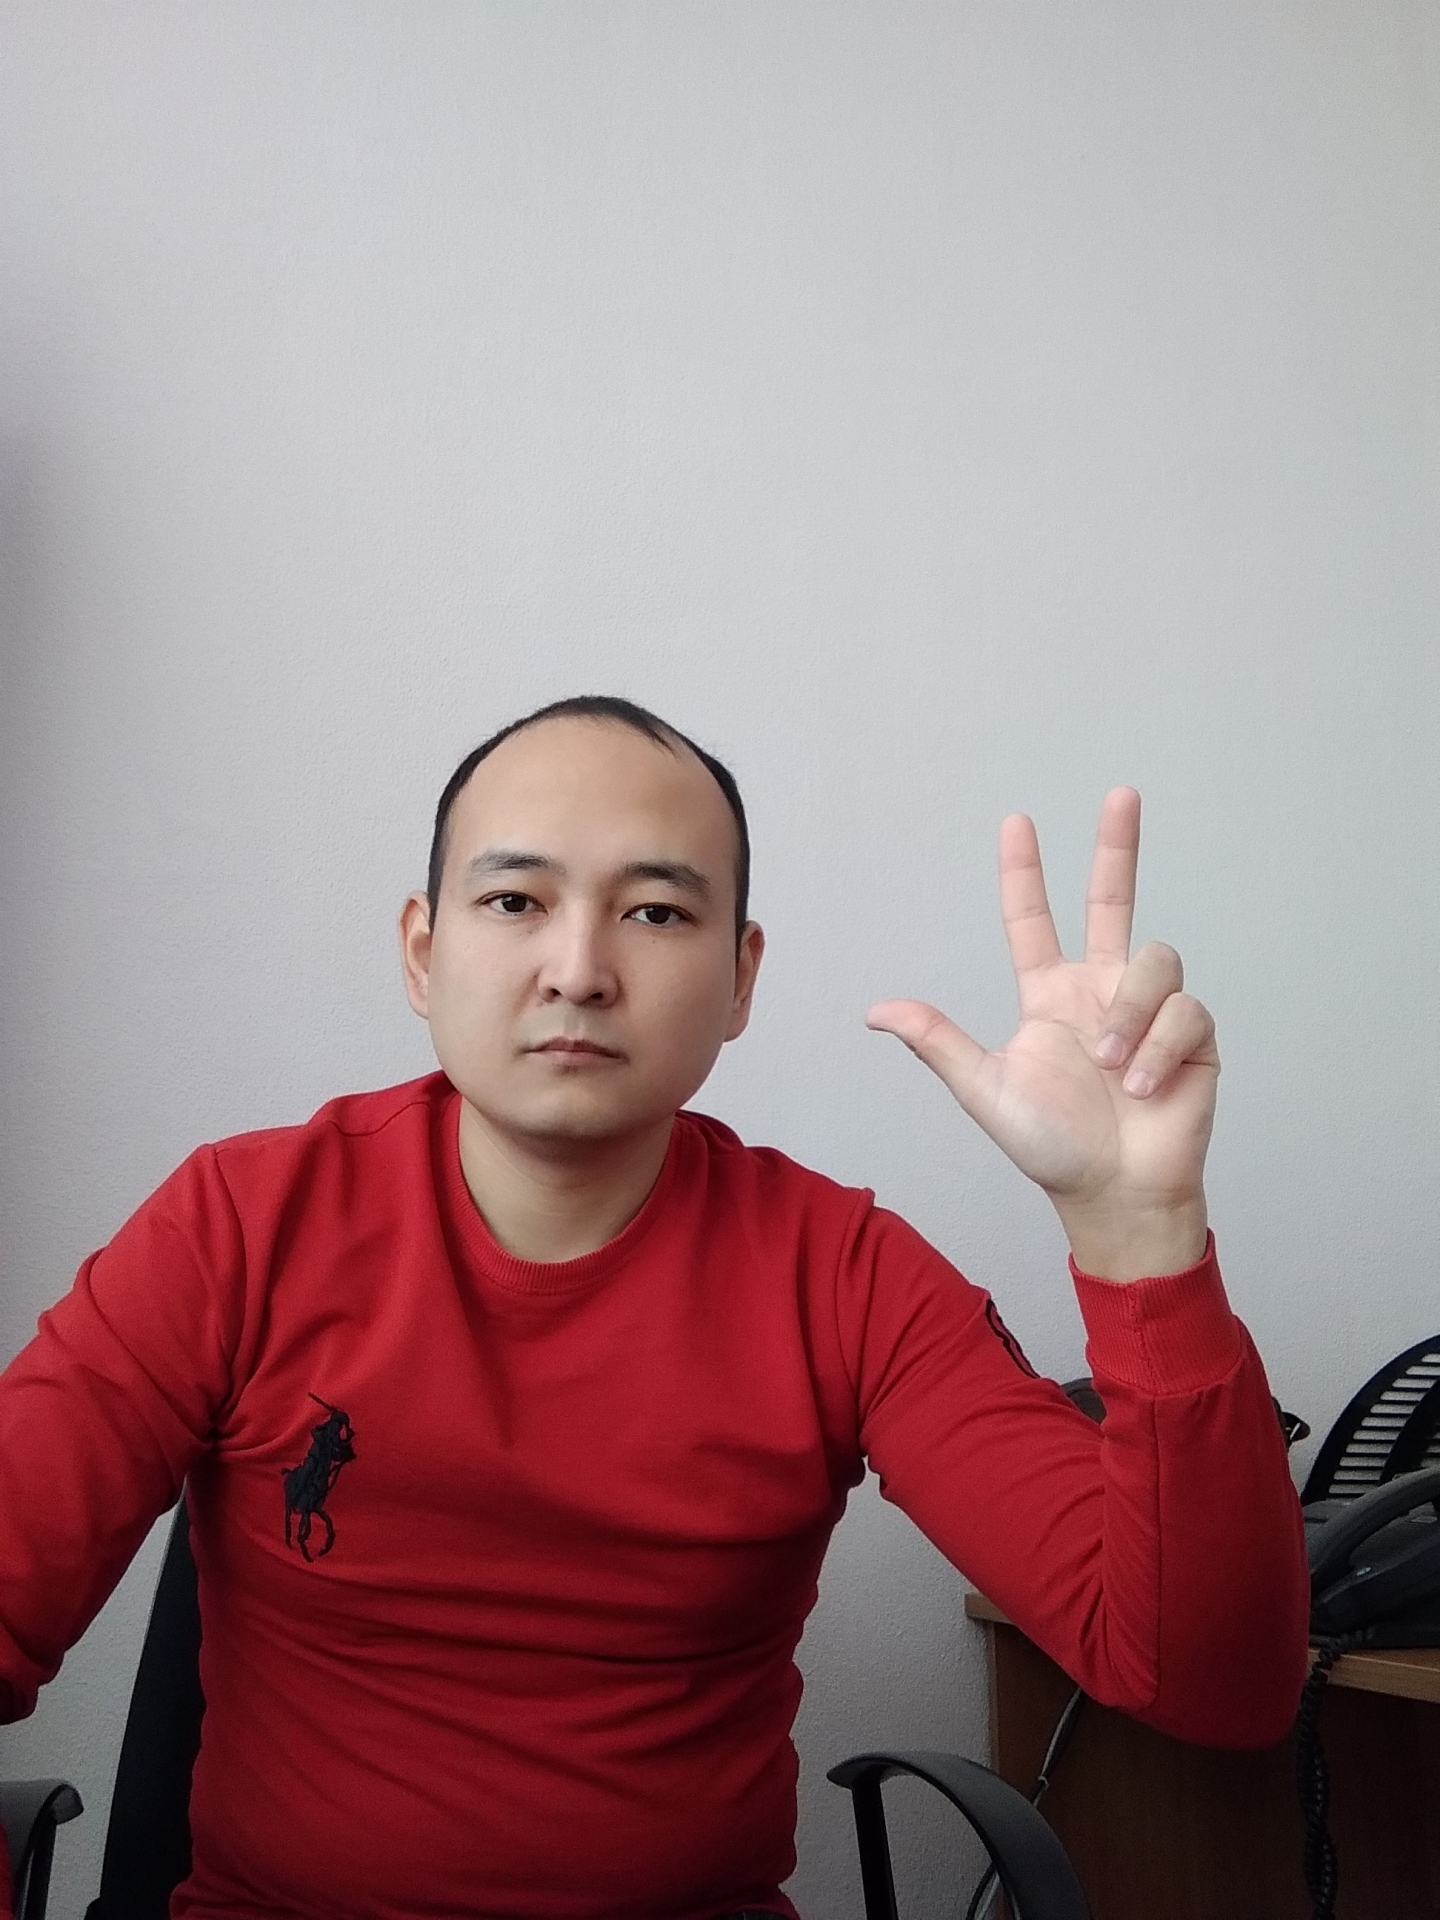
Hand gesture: three2